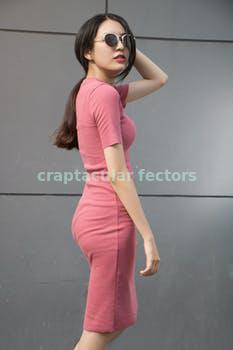
Label: Watermark